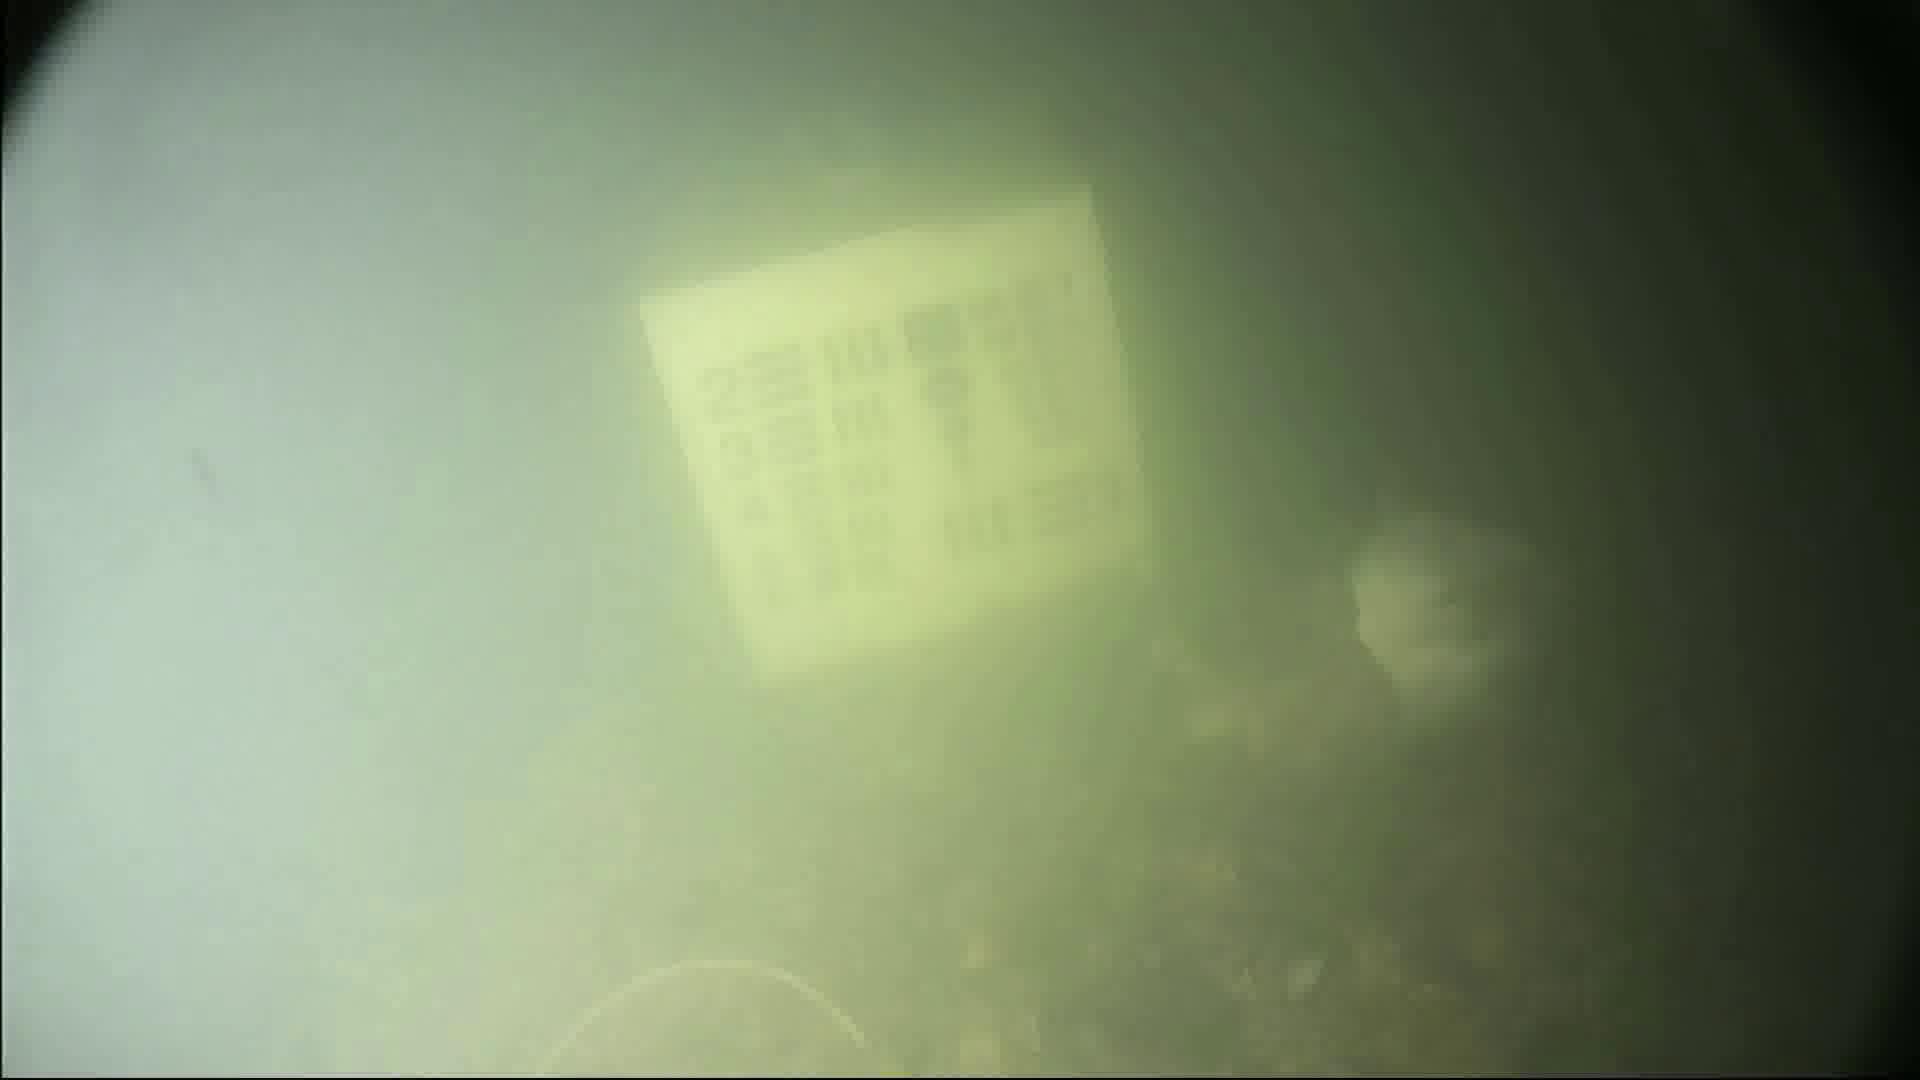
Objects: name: fish